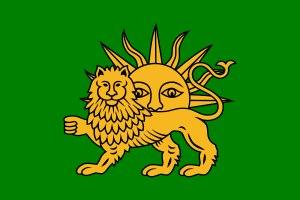
Le drapeau de la Géorgie est le drapeau civil, le drapeau d'État, le pavillon marchand et le pavillon d'État de la Géorgie. Il est composé d'une grande croix de saint Georges sur fond blanc et de quatre autres petites croix rouges dans les quartiers formés par la grande. D'abord utilisé comme symbole du royaume d'Ibérie par le roi Vakhtang Iᵉʳ Gorgassali au Vᵉ siècle, il fut réadopté le 14 janvier 2004 par le nouveau gouvernement géorgien issue de la Révolution des Roses.